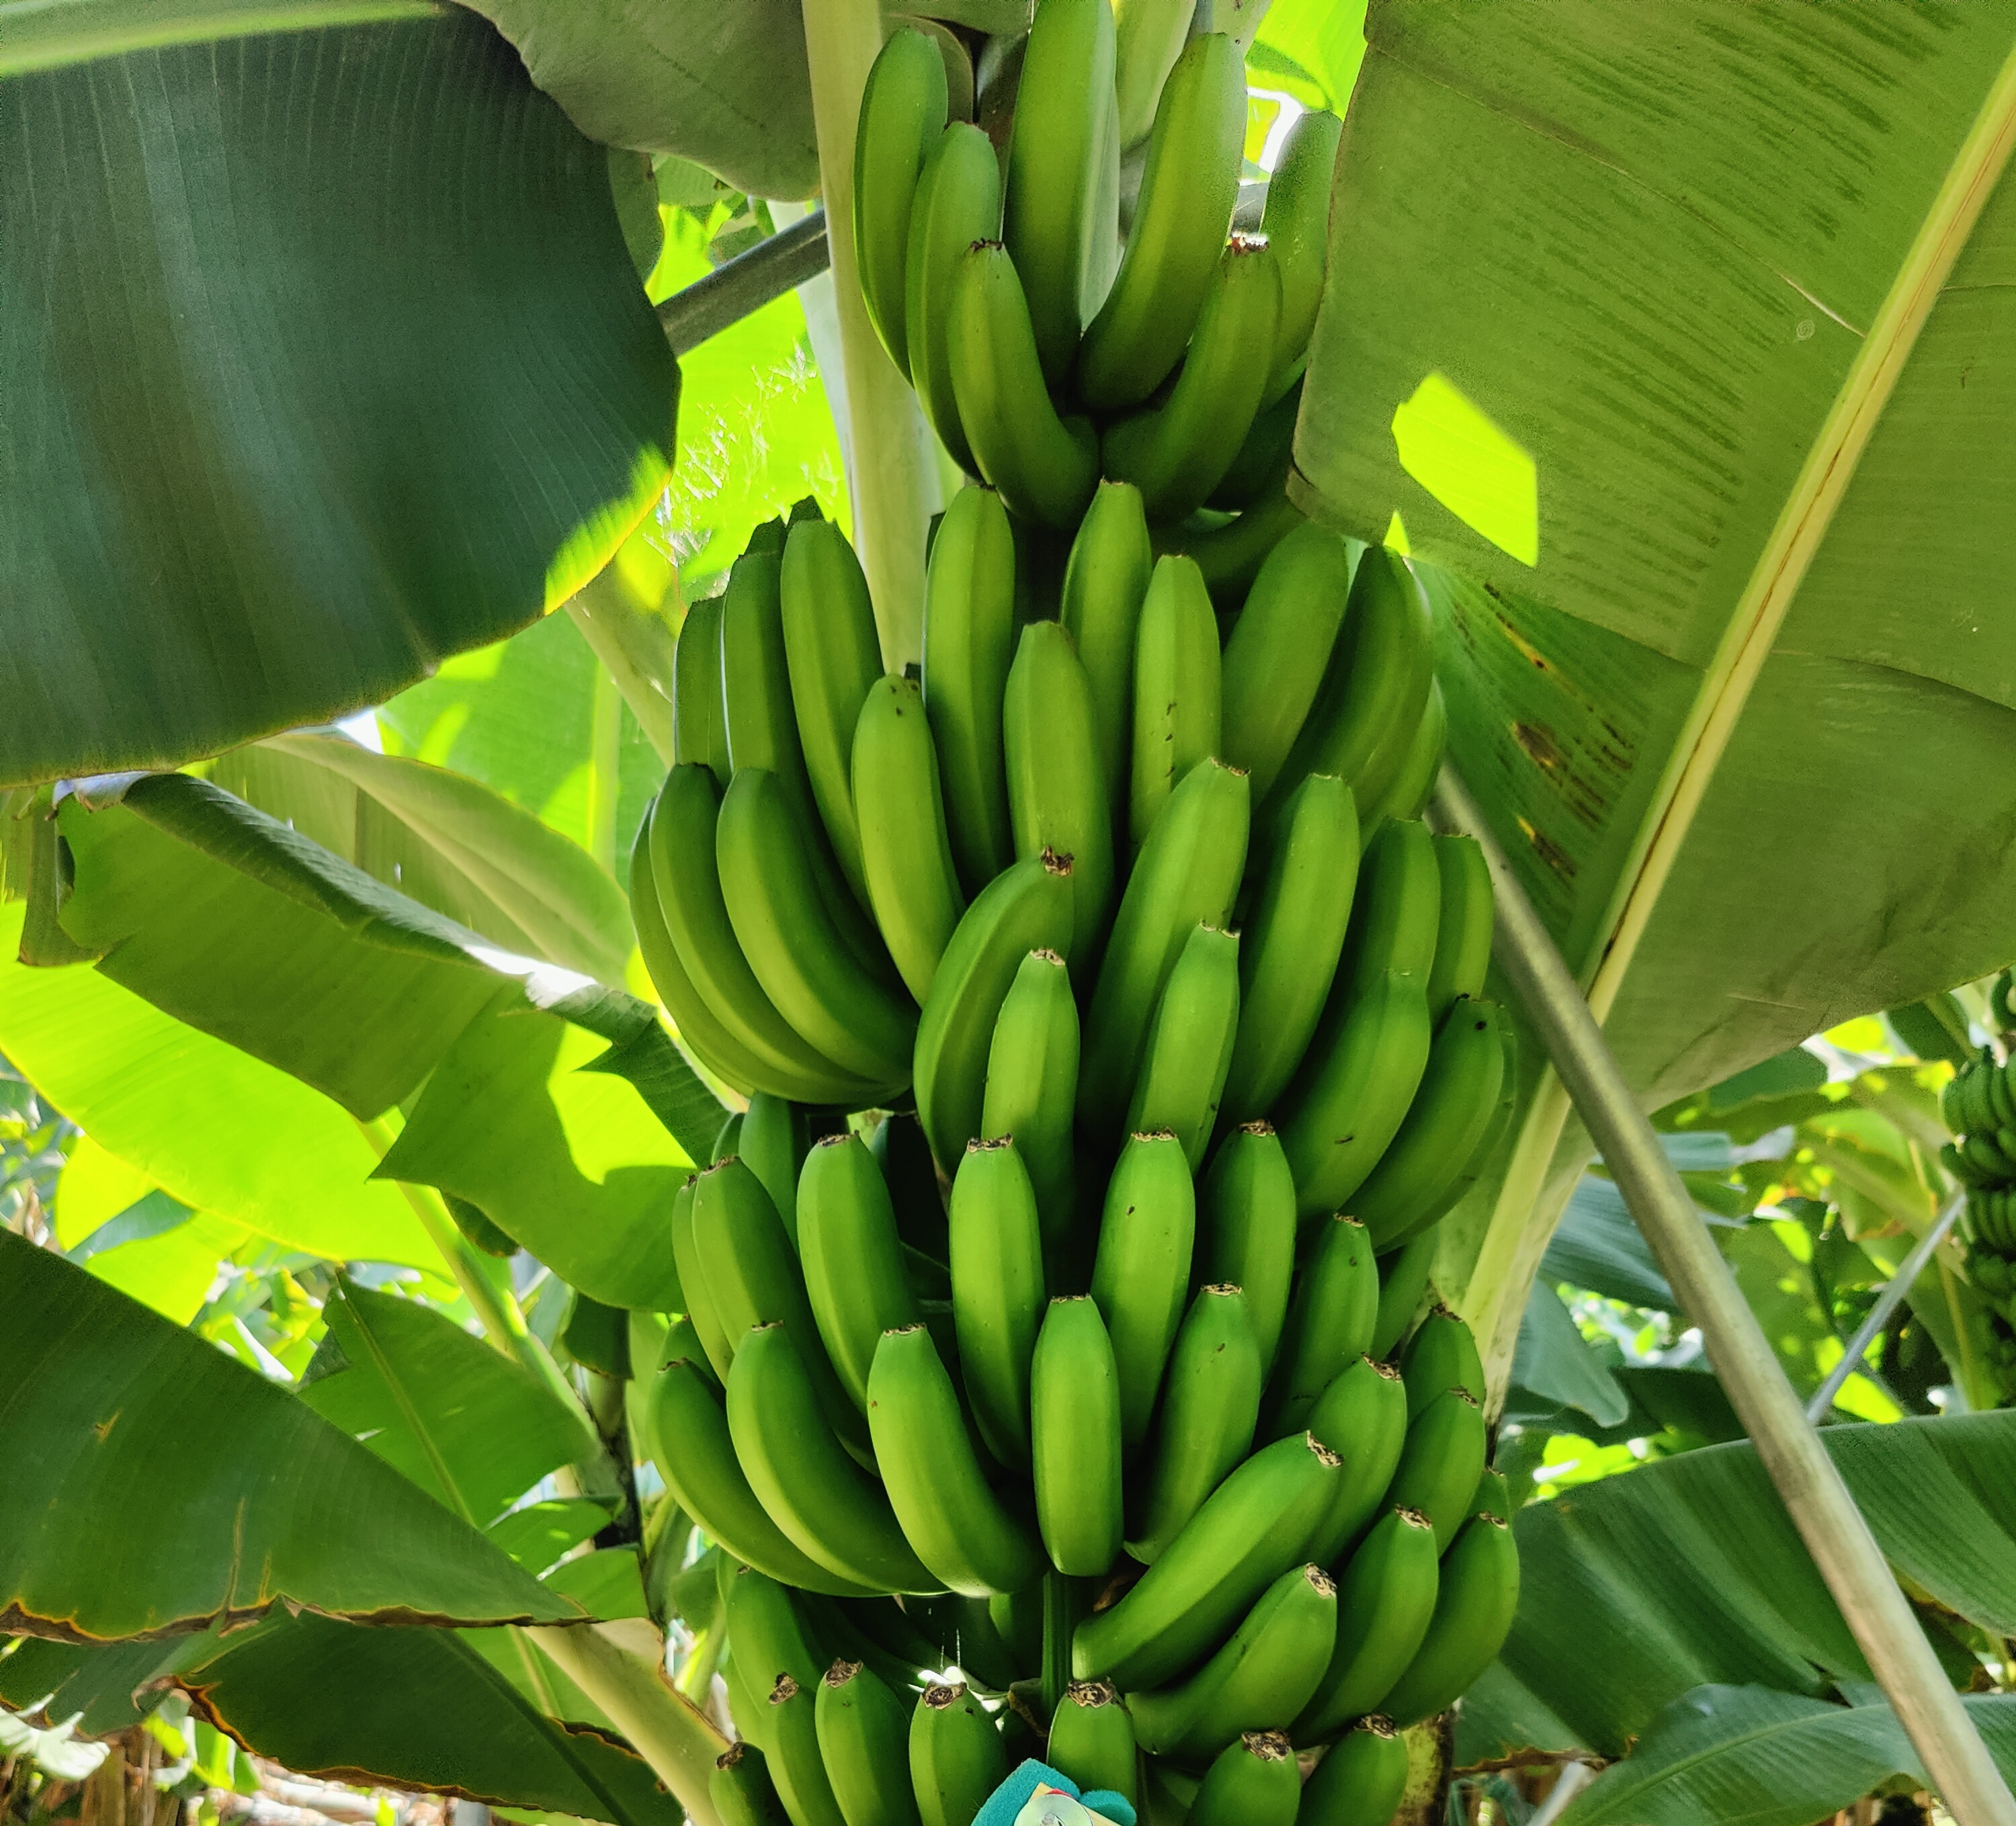
Label: Cut